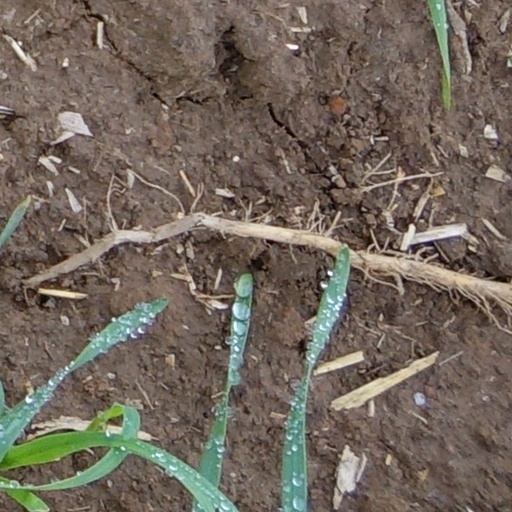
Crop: wheat